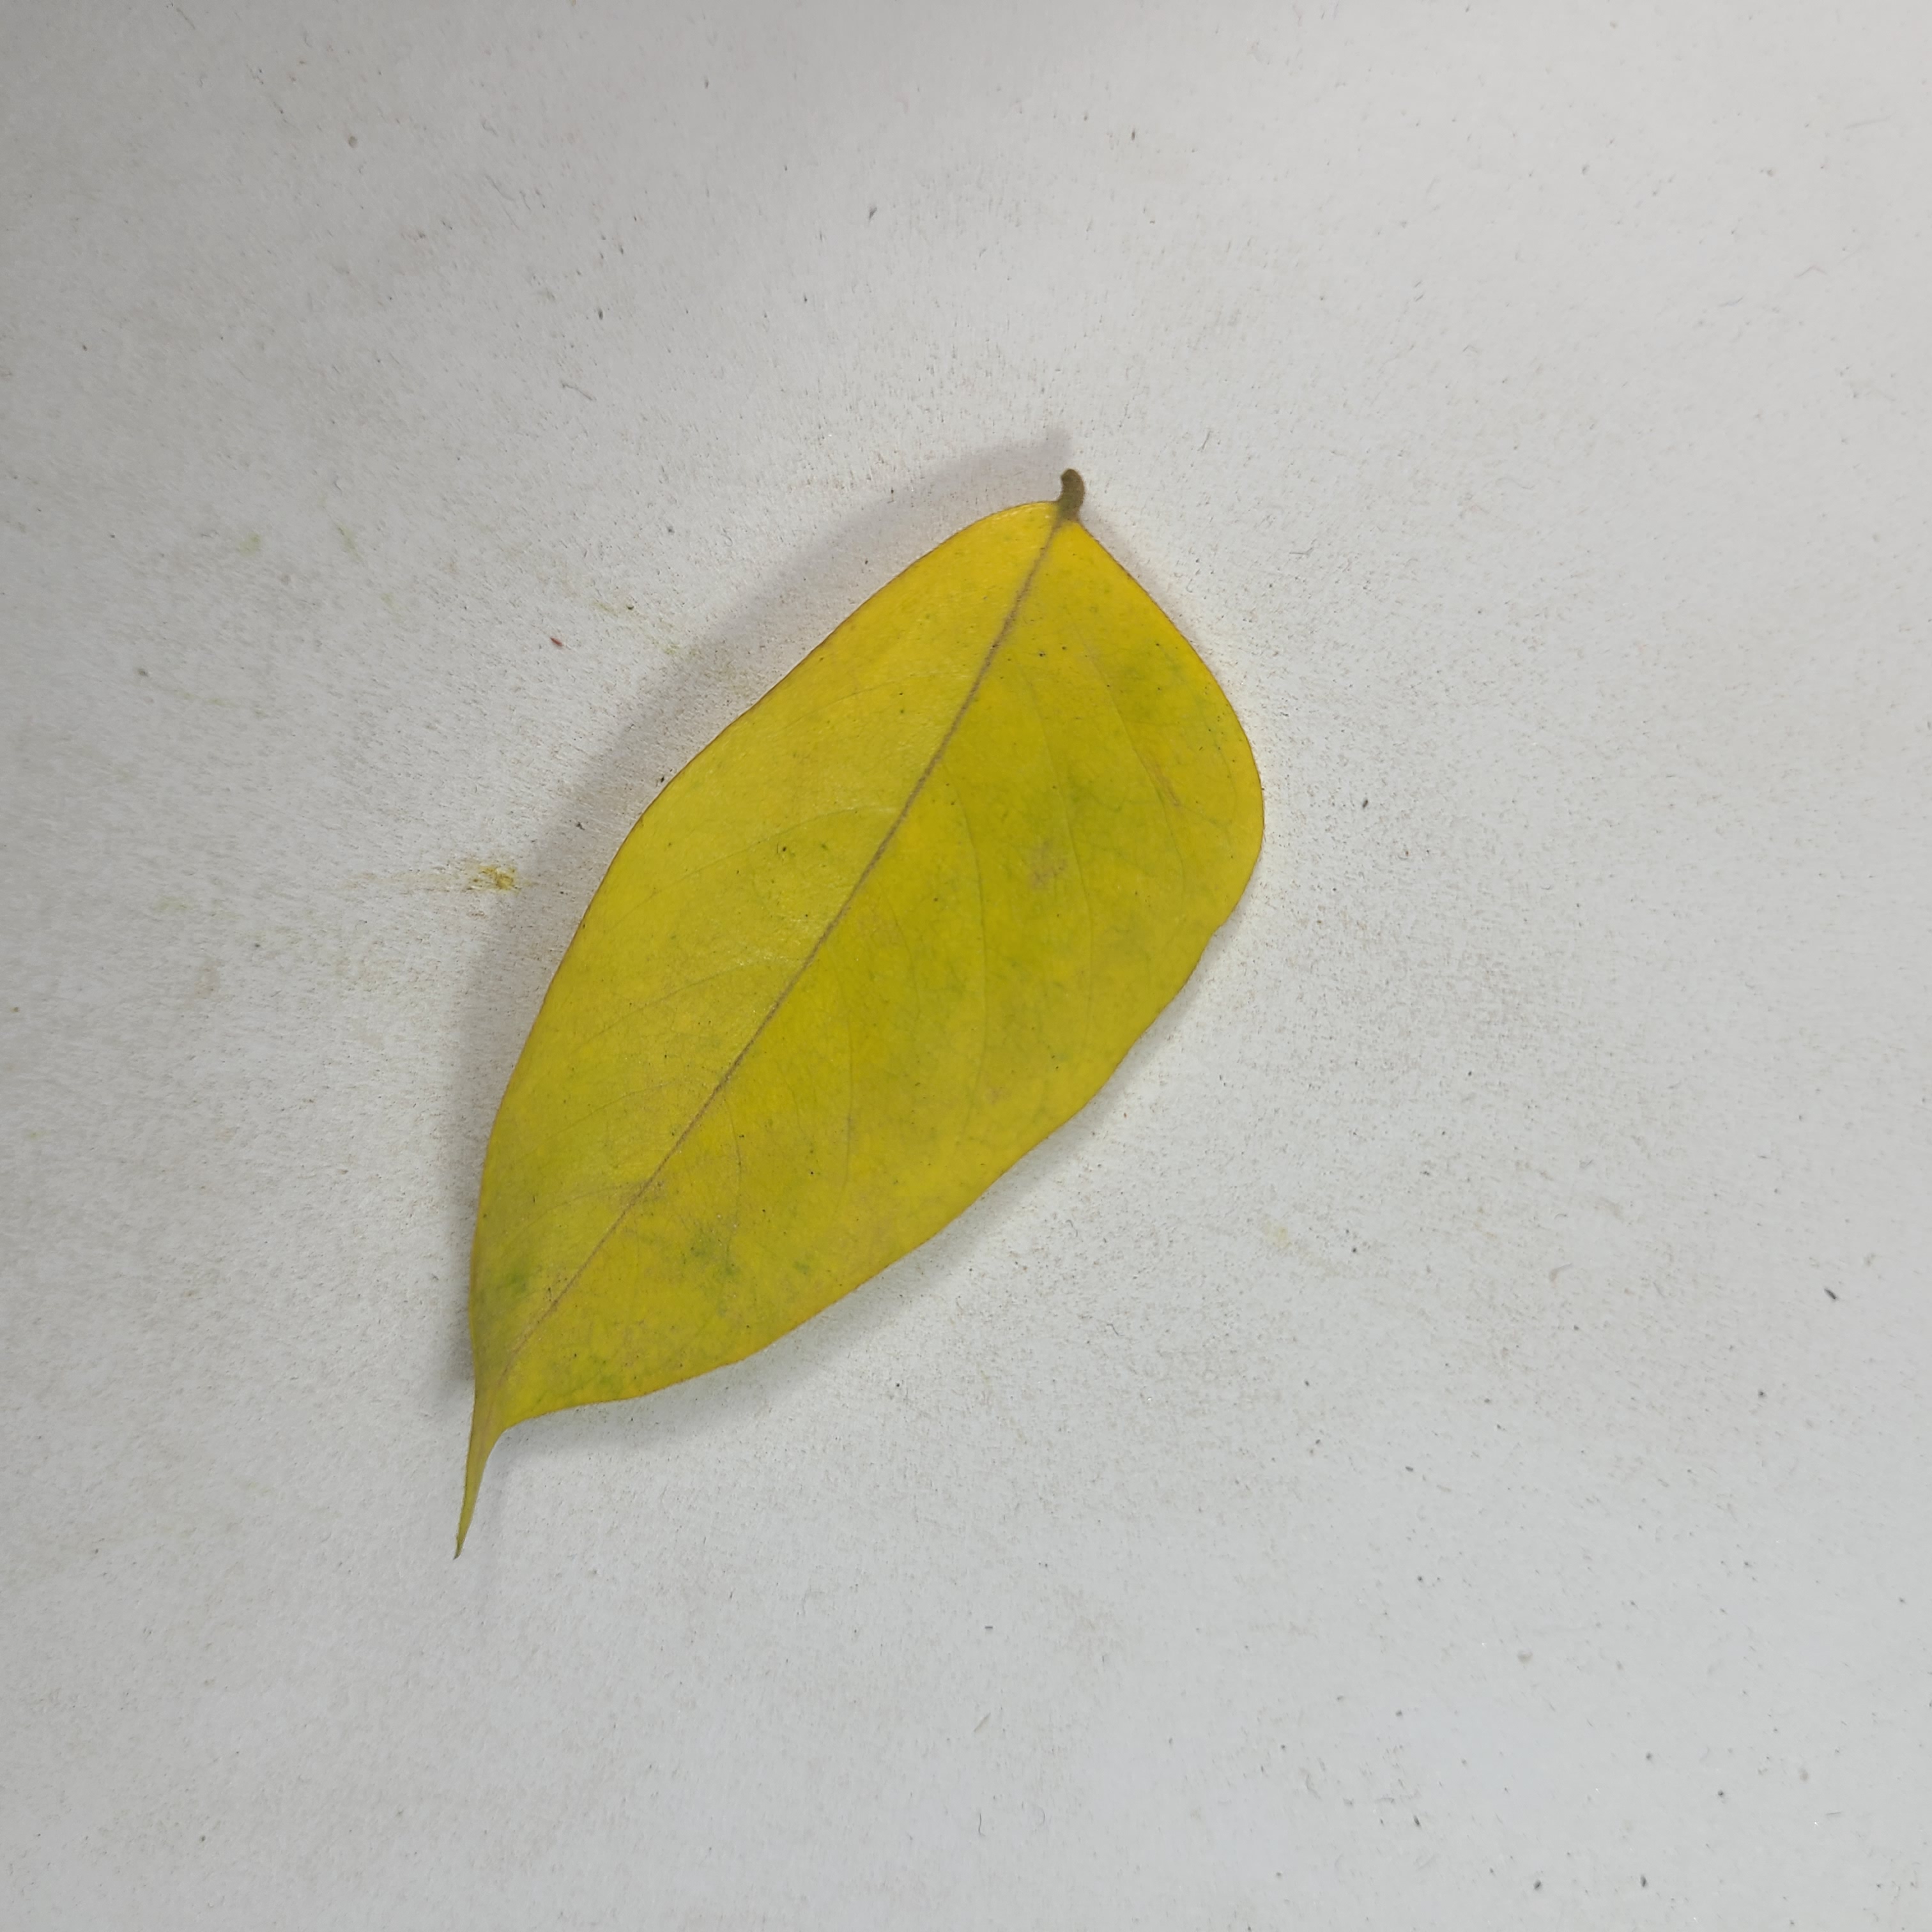
Label: Yellow Leaves